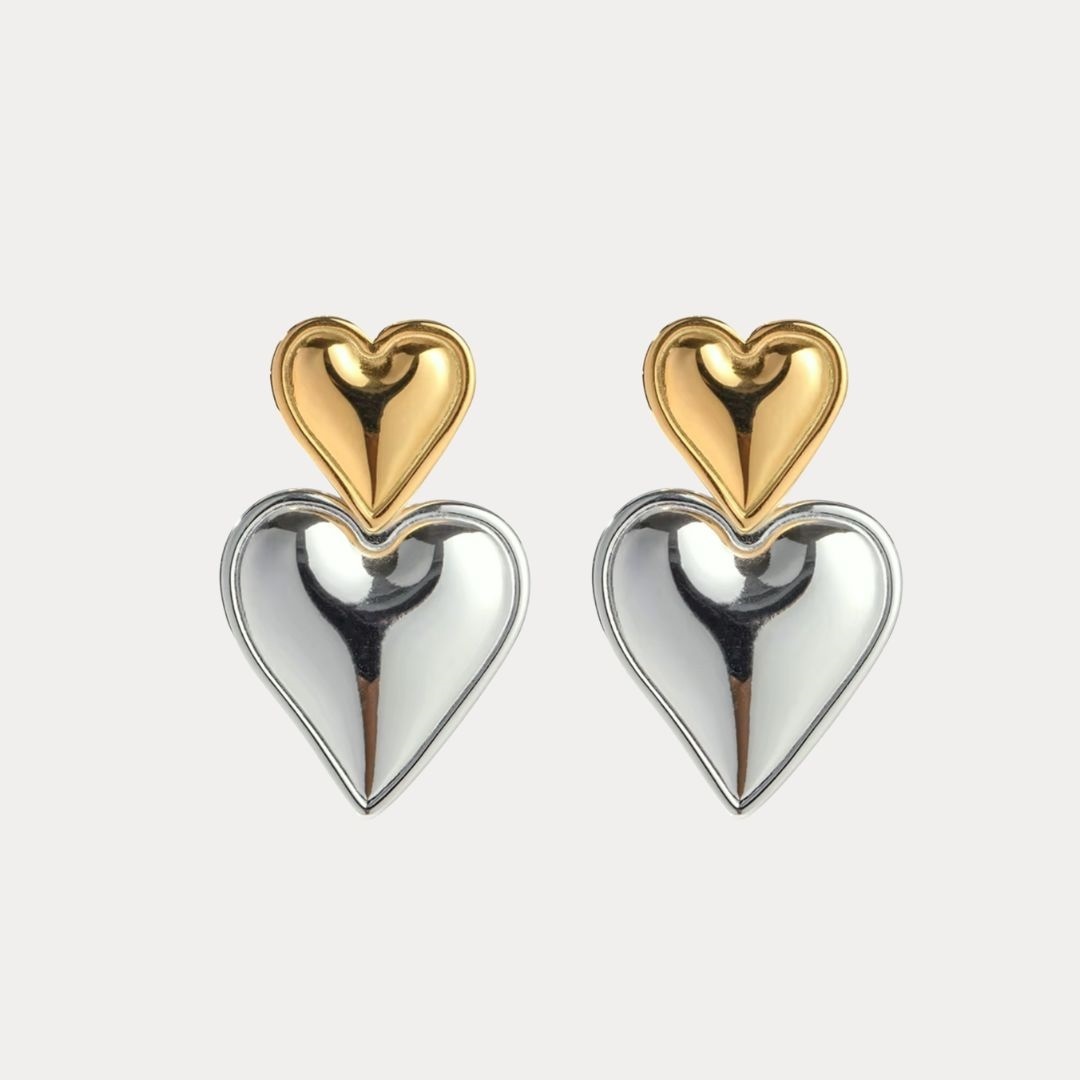
Yanina Two-Tone Heart Earrings
These exquisite two-tone heart earrings are a perfect blend of elegance and charm. Crafted with precision, they feature a unique design that combines contrasting colors, enhancing their visual appeal. Ideal for both casual and formal occasions, these earrings add a touch of sophistication to any outfit. Their lightweight construction ensures comfort, making them a delightful accessory for everyday wear or special events. Elevate your jewelry collection with these stunning heart earrings that symbolize love and style
Brand: Polapalma
Category: Apparel & Accessories > Jewelry > Earrings